Language Question (Malta)

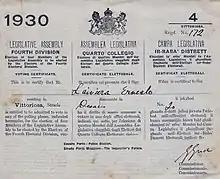
Trilingual voting document for the cancelled 1930 election, with text in English, Italian and Maltese

The Language Question was a linguistic and political controversy in the British colony of Malta which lasted from the early 19th to the mid-20th centuries. It began as a dispute over whether the dominant language on the islands should be English or Italian, and it ended with the native Maltese becoming an official language alongside English.